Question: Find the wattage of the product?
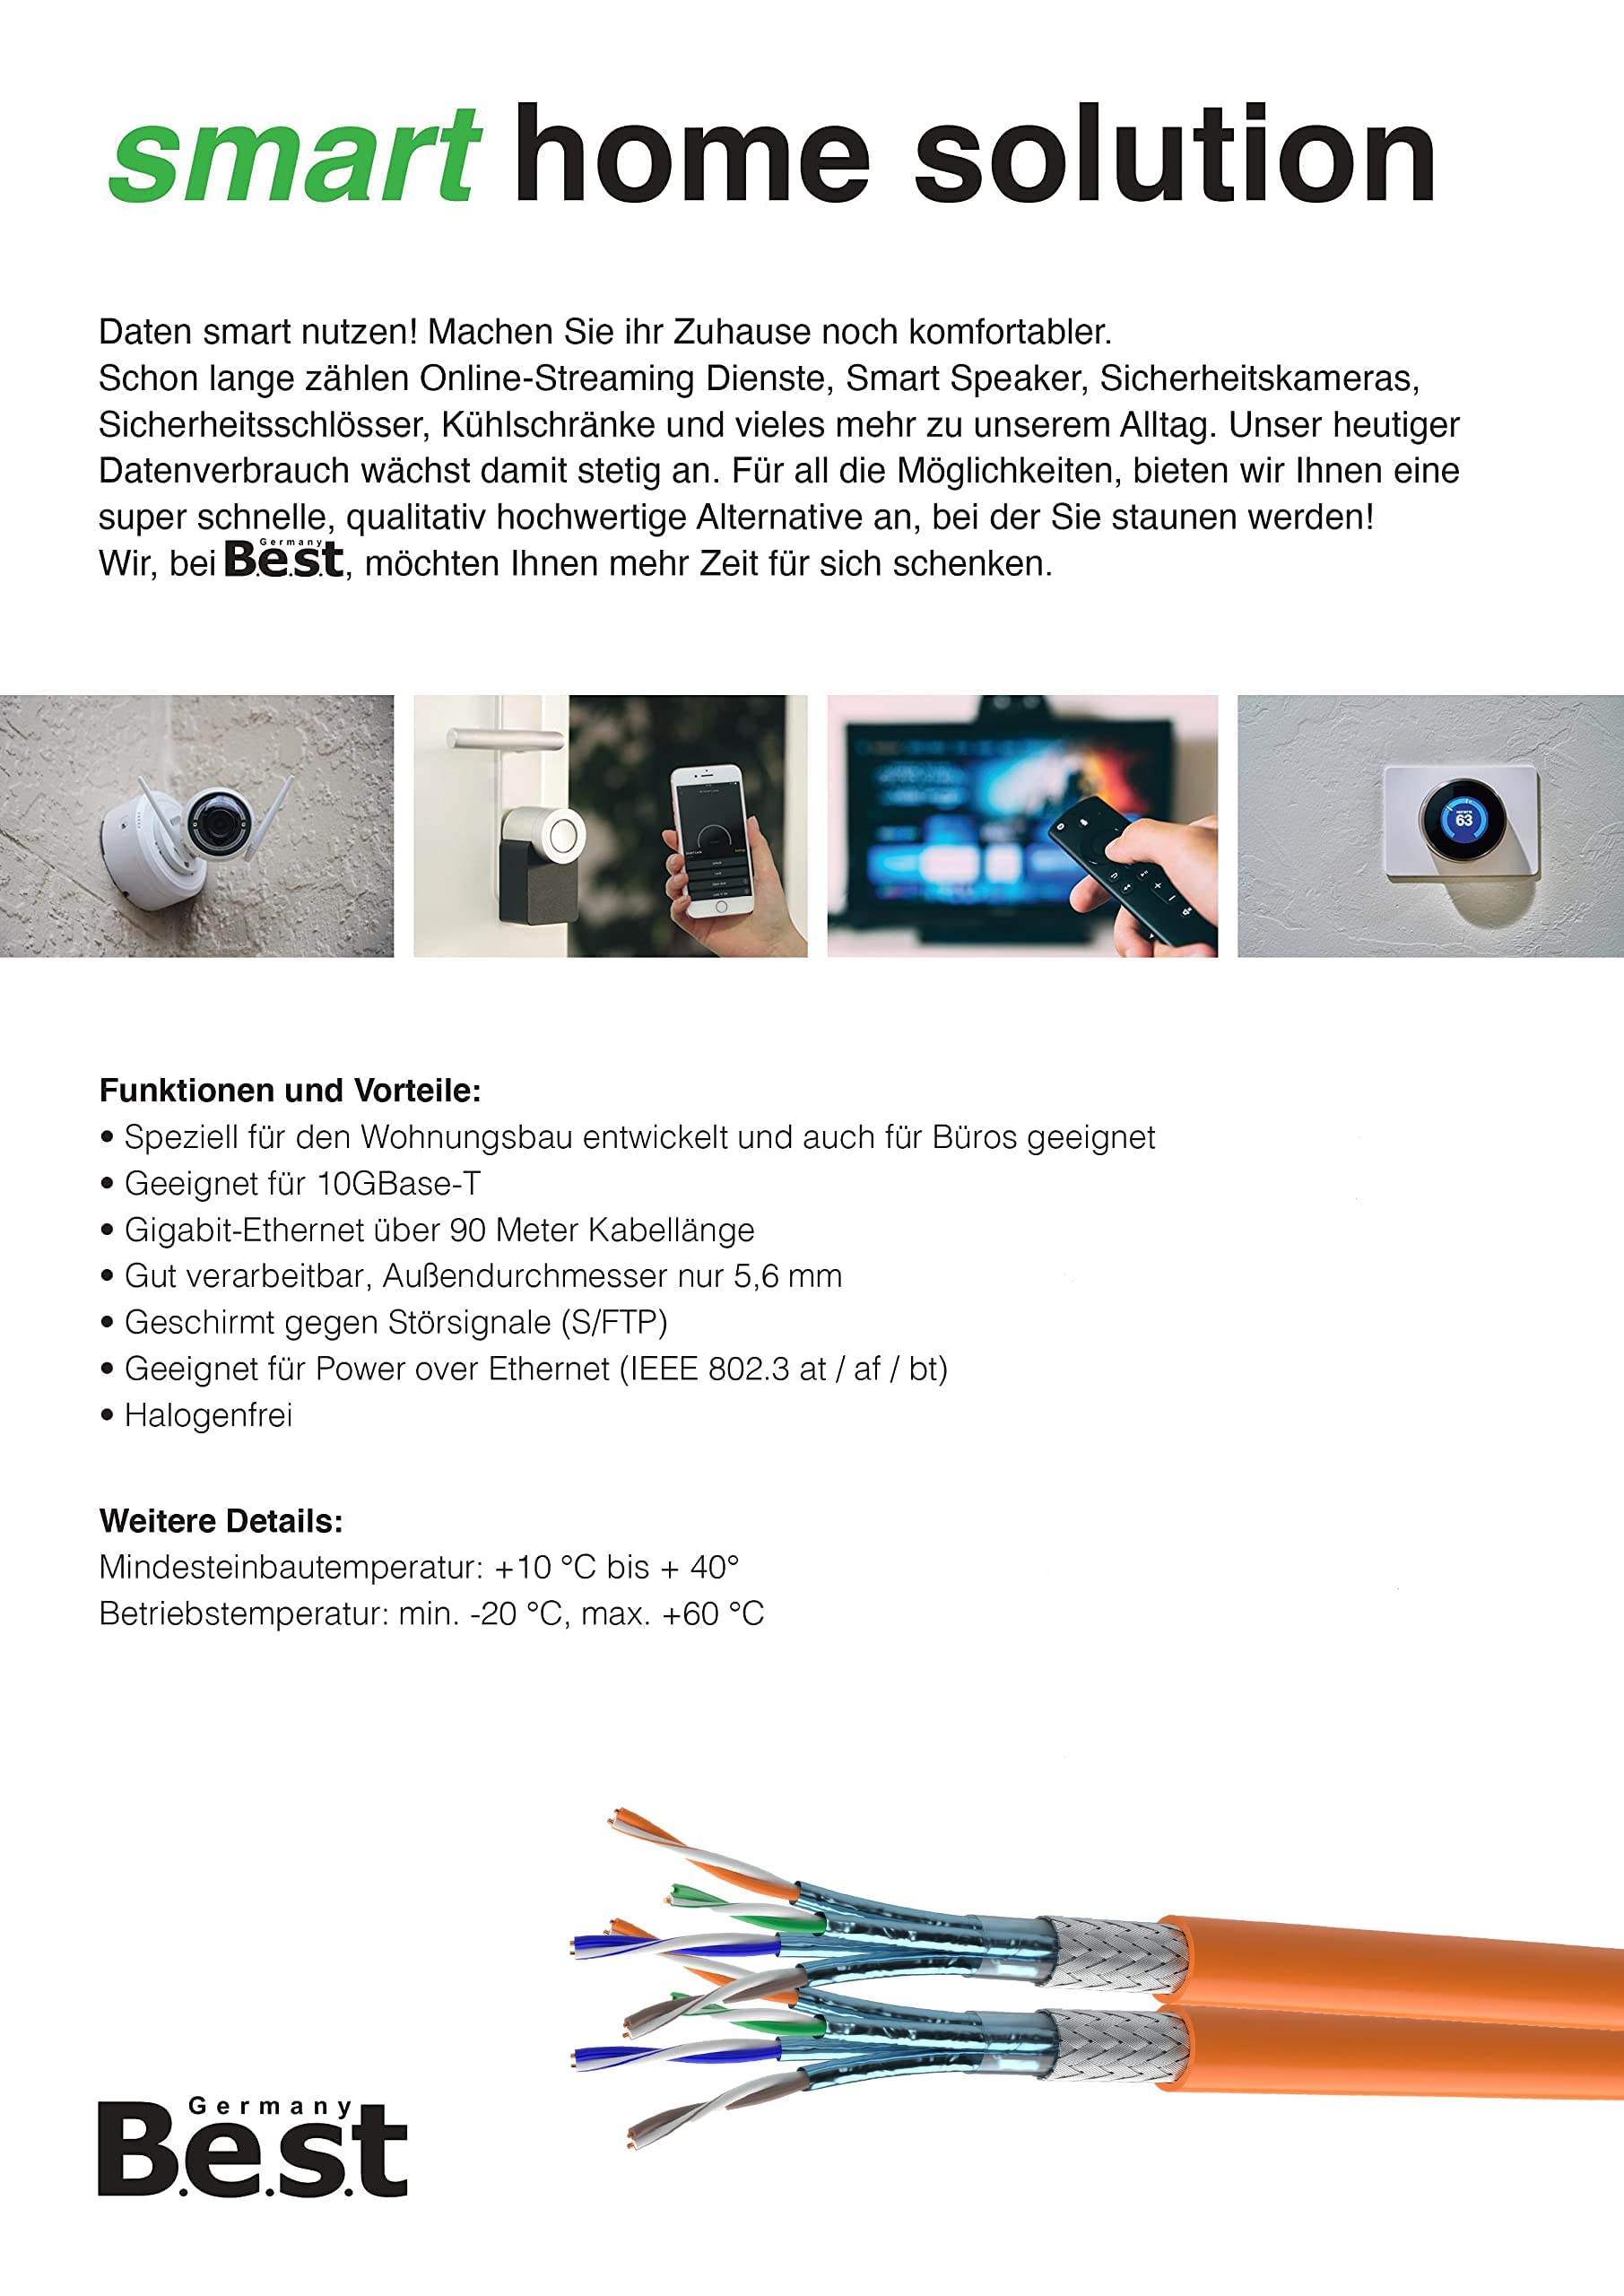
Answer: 802.3 watt